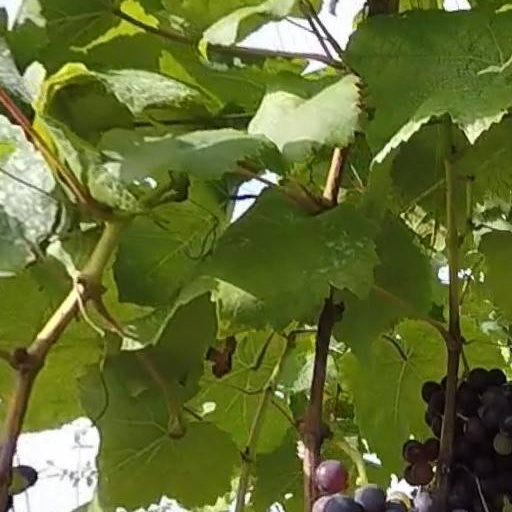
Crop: grape